Orde M. Coombs

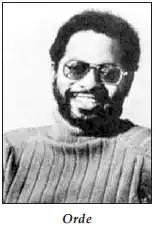

Coombs was born on Saint Vincent in the Caribbean in 1939. He received his B.A. degree from Yale University in 1965, where he was the first Black student initiated into the secret society Skull and Bones. He earned his M.A. degree from New York University in 1971. He then worked as an editor for Doubleday & Company and later for McCall Corporation. In addition to editing, he produced documentaries on West Indian culture, and was an adjunct professor at New York University. He was a co-host for "Black Conversations", a talk show on WPIX in 1975.